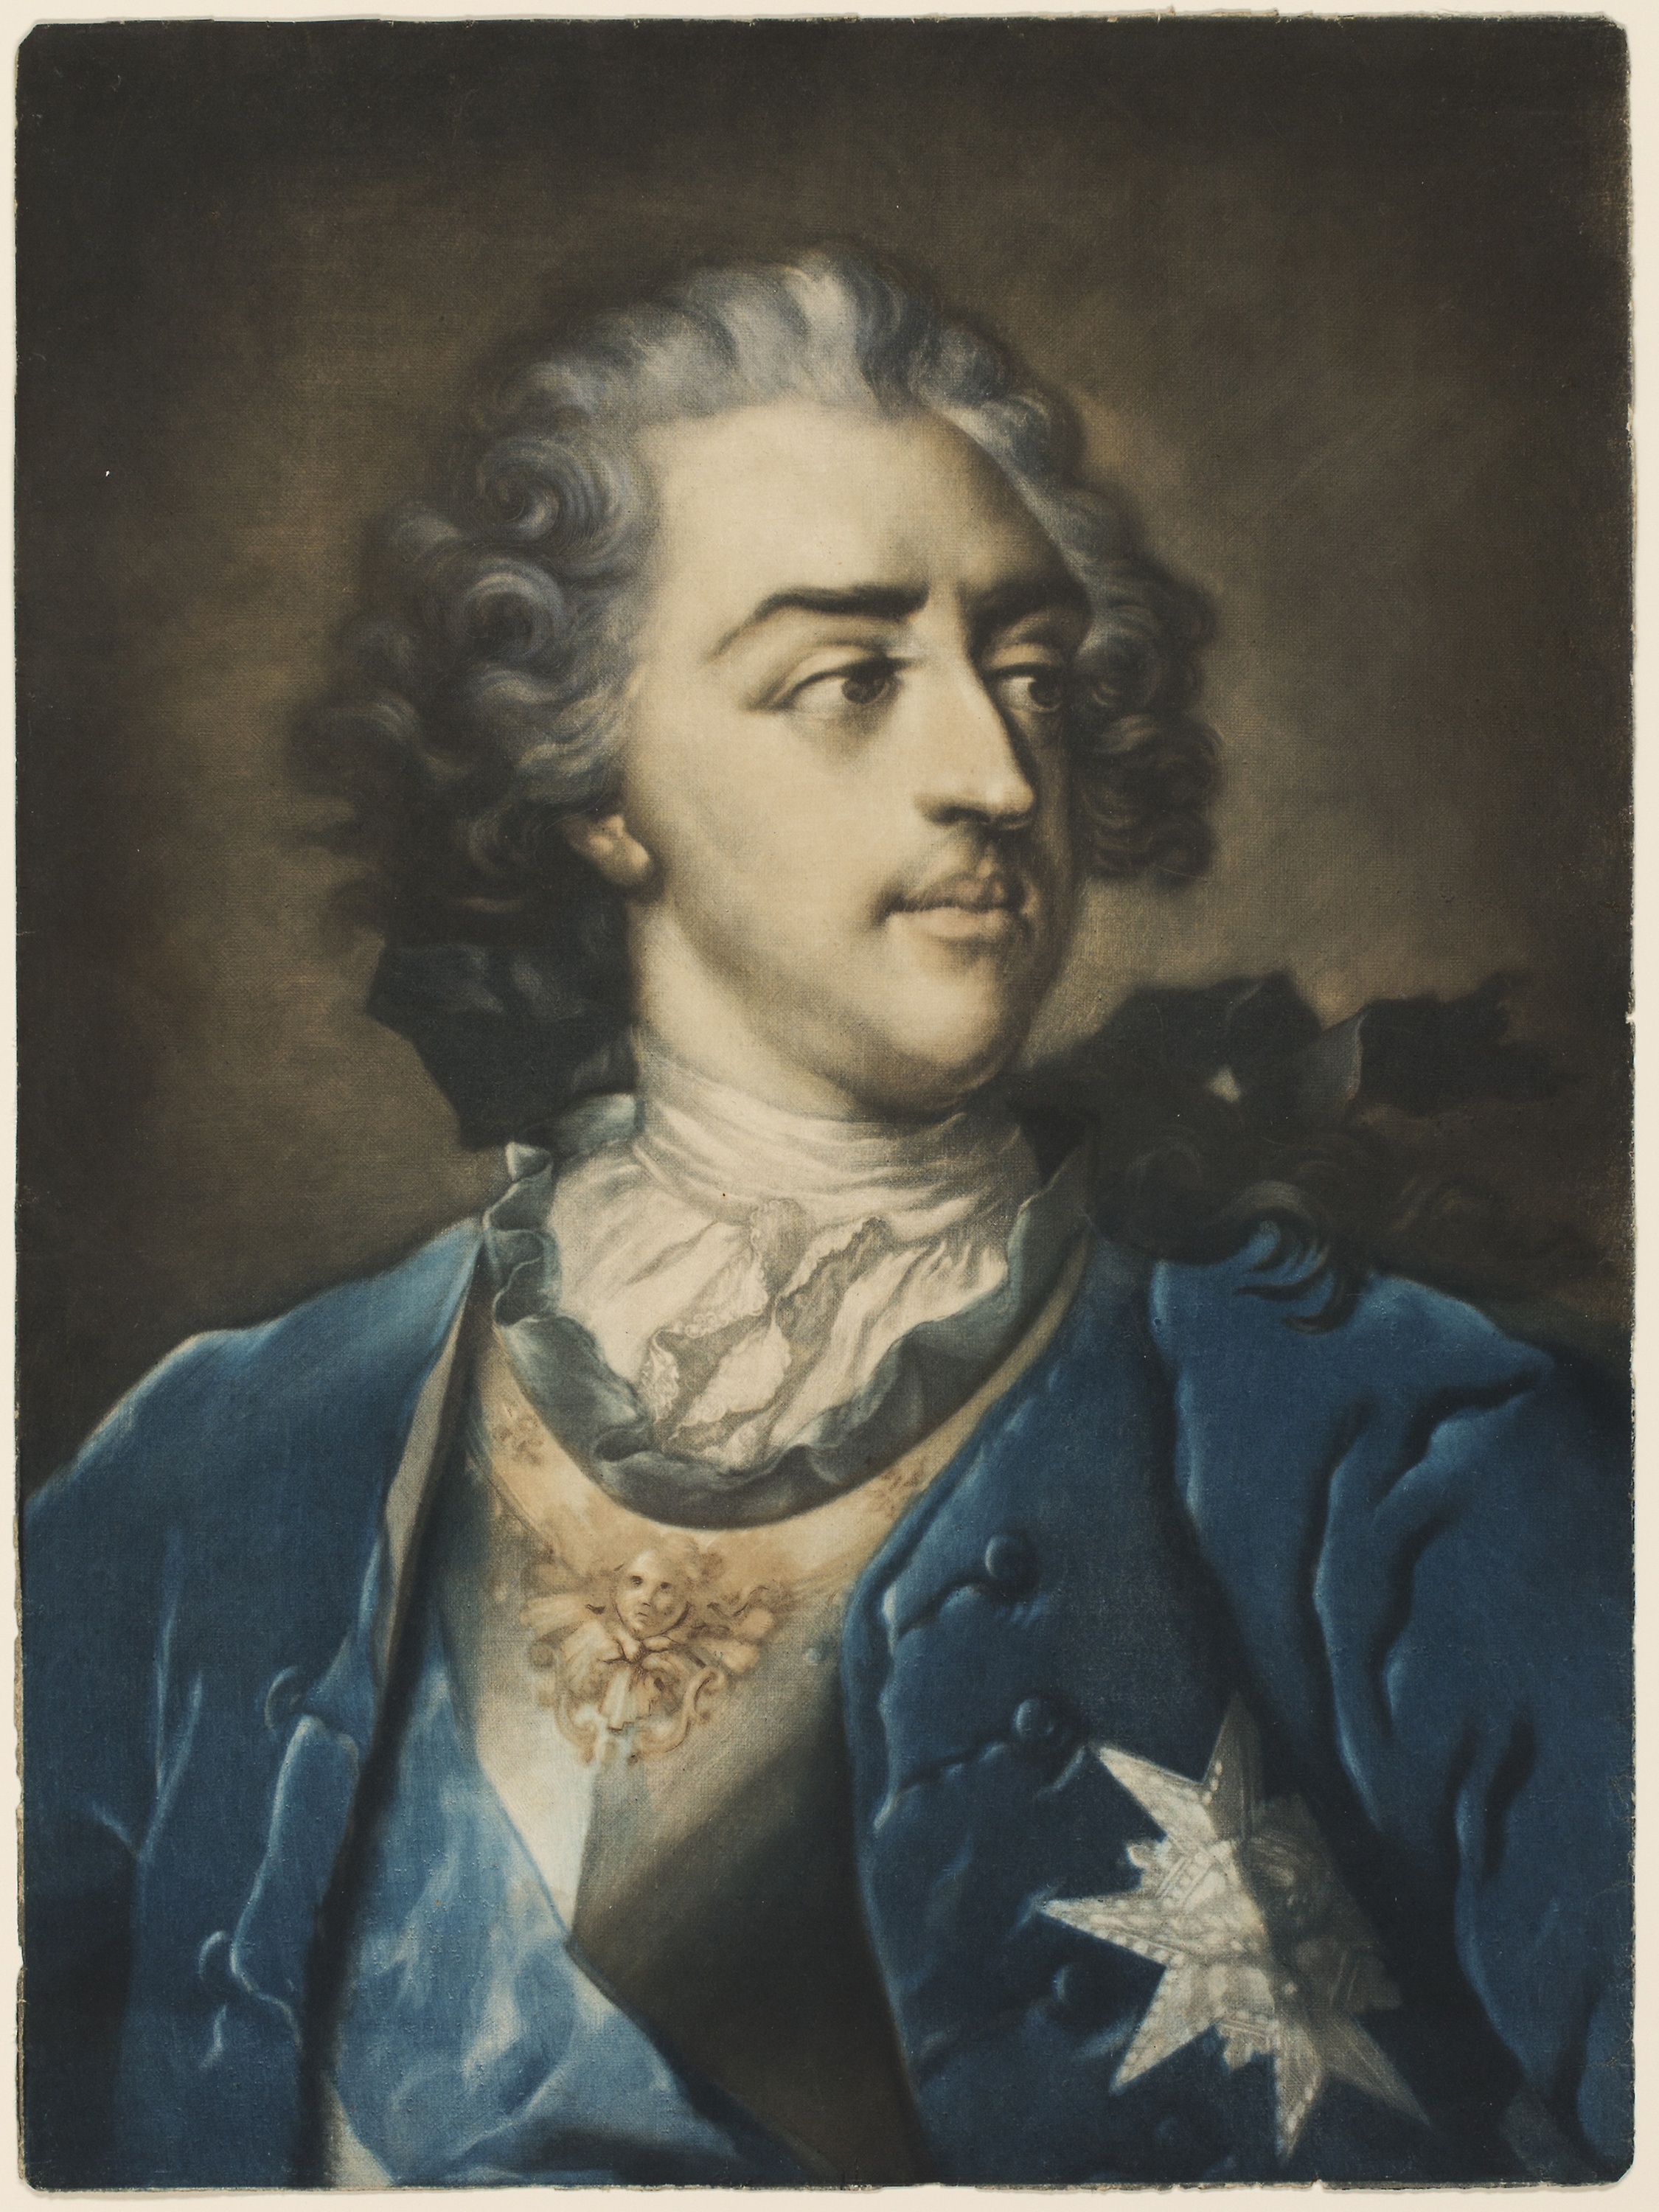
photograph, portrait, lady, painting, art, vintage clothing, modern art, self portrait, artwork, stock photography, visual arts